Sansepolcrismo

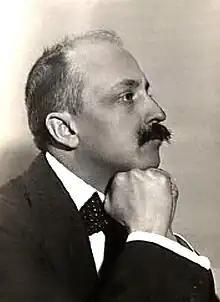
In honour of the Sansepolcrismo assembly of March 23, 1919, Filippo Tommaso Marinetti wrote "Il poema dei sansepolcristi" (Poem of the Sansepolcristi) in 1939.

Together with Mussolini, one hundred to three hundred people attended the assembly. Among them were Italo Balbo, Emilio De Bono, Michele Bianchi and Cesare Maria De Vecchi, future leaders of the March on Rome; Manlio Morgagni, the future president-general manager of the news agency Agenzia Stefani, and people of different backgrounds, cultural experiences and political views: nationalists, veterans of World War I, Arditi, Futurists, fascist syndicalists, and Italian republicans. According to a police report, there were not more than three hundred people who answered the call of Mussolini by attending the assembly. But later, when Mussolini became head of state, thousands of people claimed the honor of having participated in what was lauded as the founding meeting of Fascism and succeeded in obtaining, somehow, an official recognition of their status as Sansepolcrismo. According to Mussolini, the meeting did not get the desired success. Moreover, in the months after the assembly, with the exception of Milan, it did not gain many new supporters. The Italian general election of 1919 brought a crushing defeat.